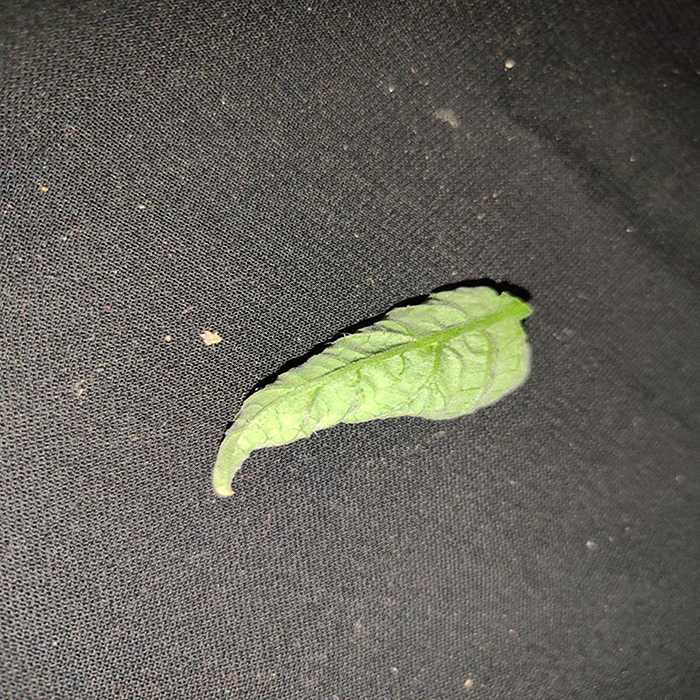
Plant: Tomato
Label: Tomato leaf curl virus